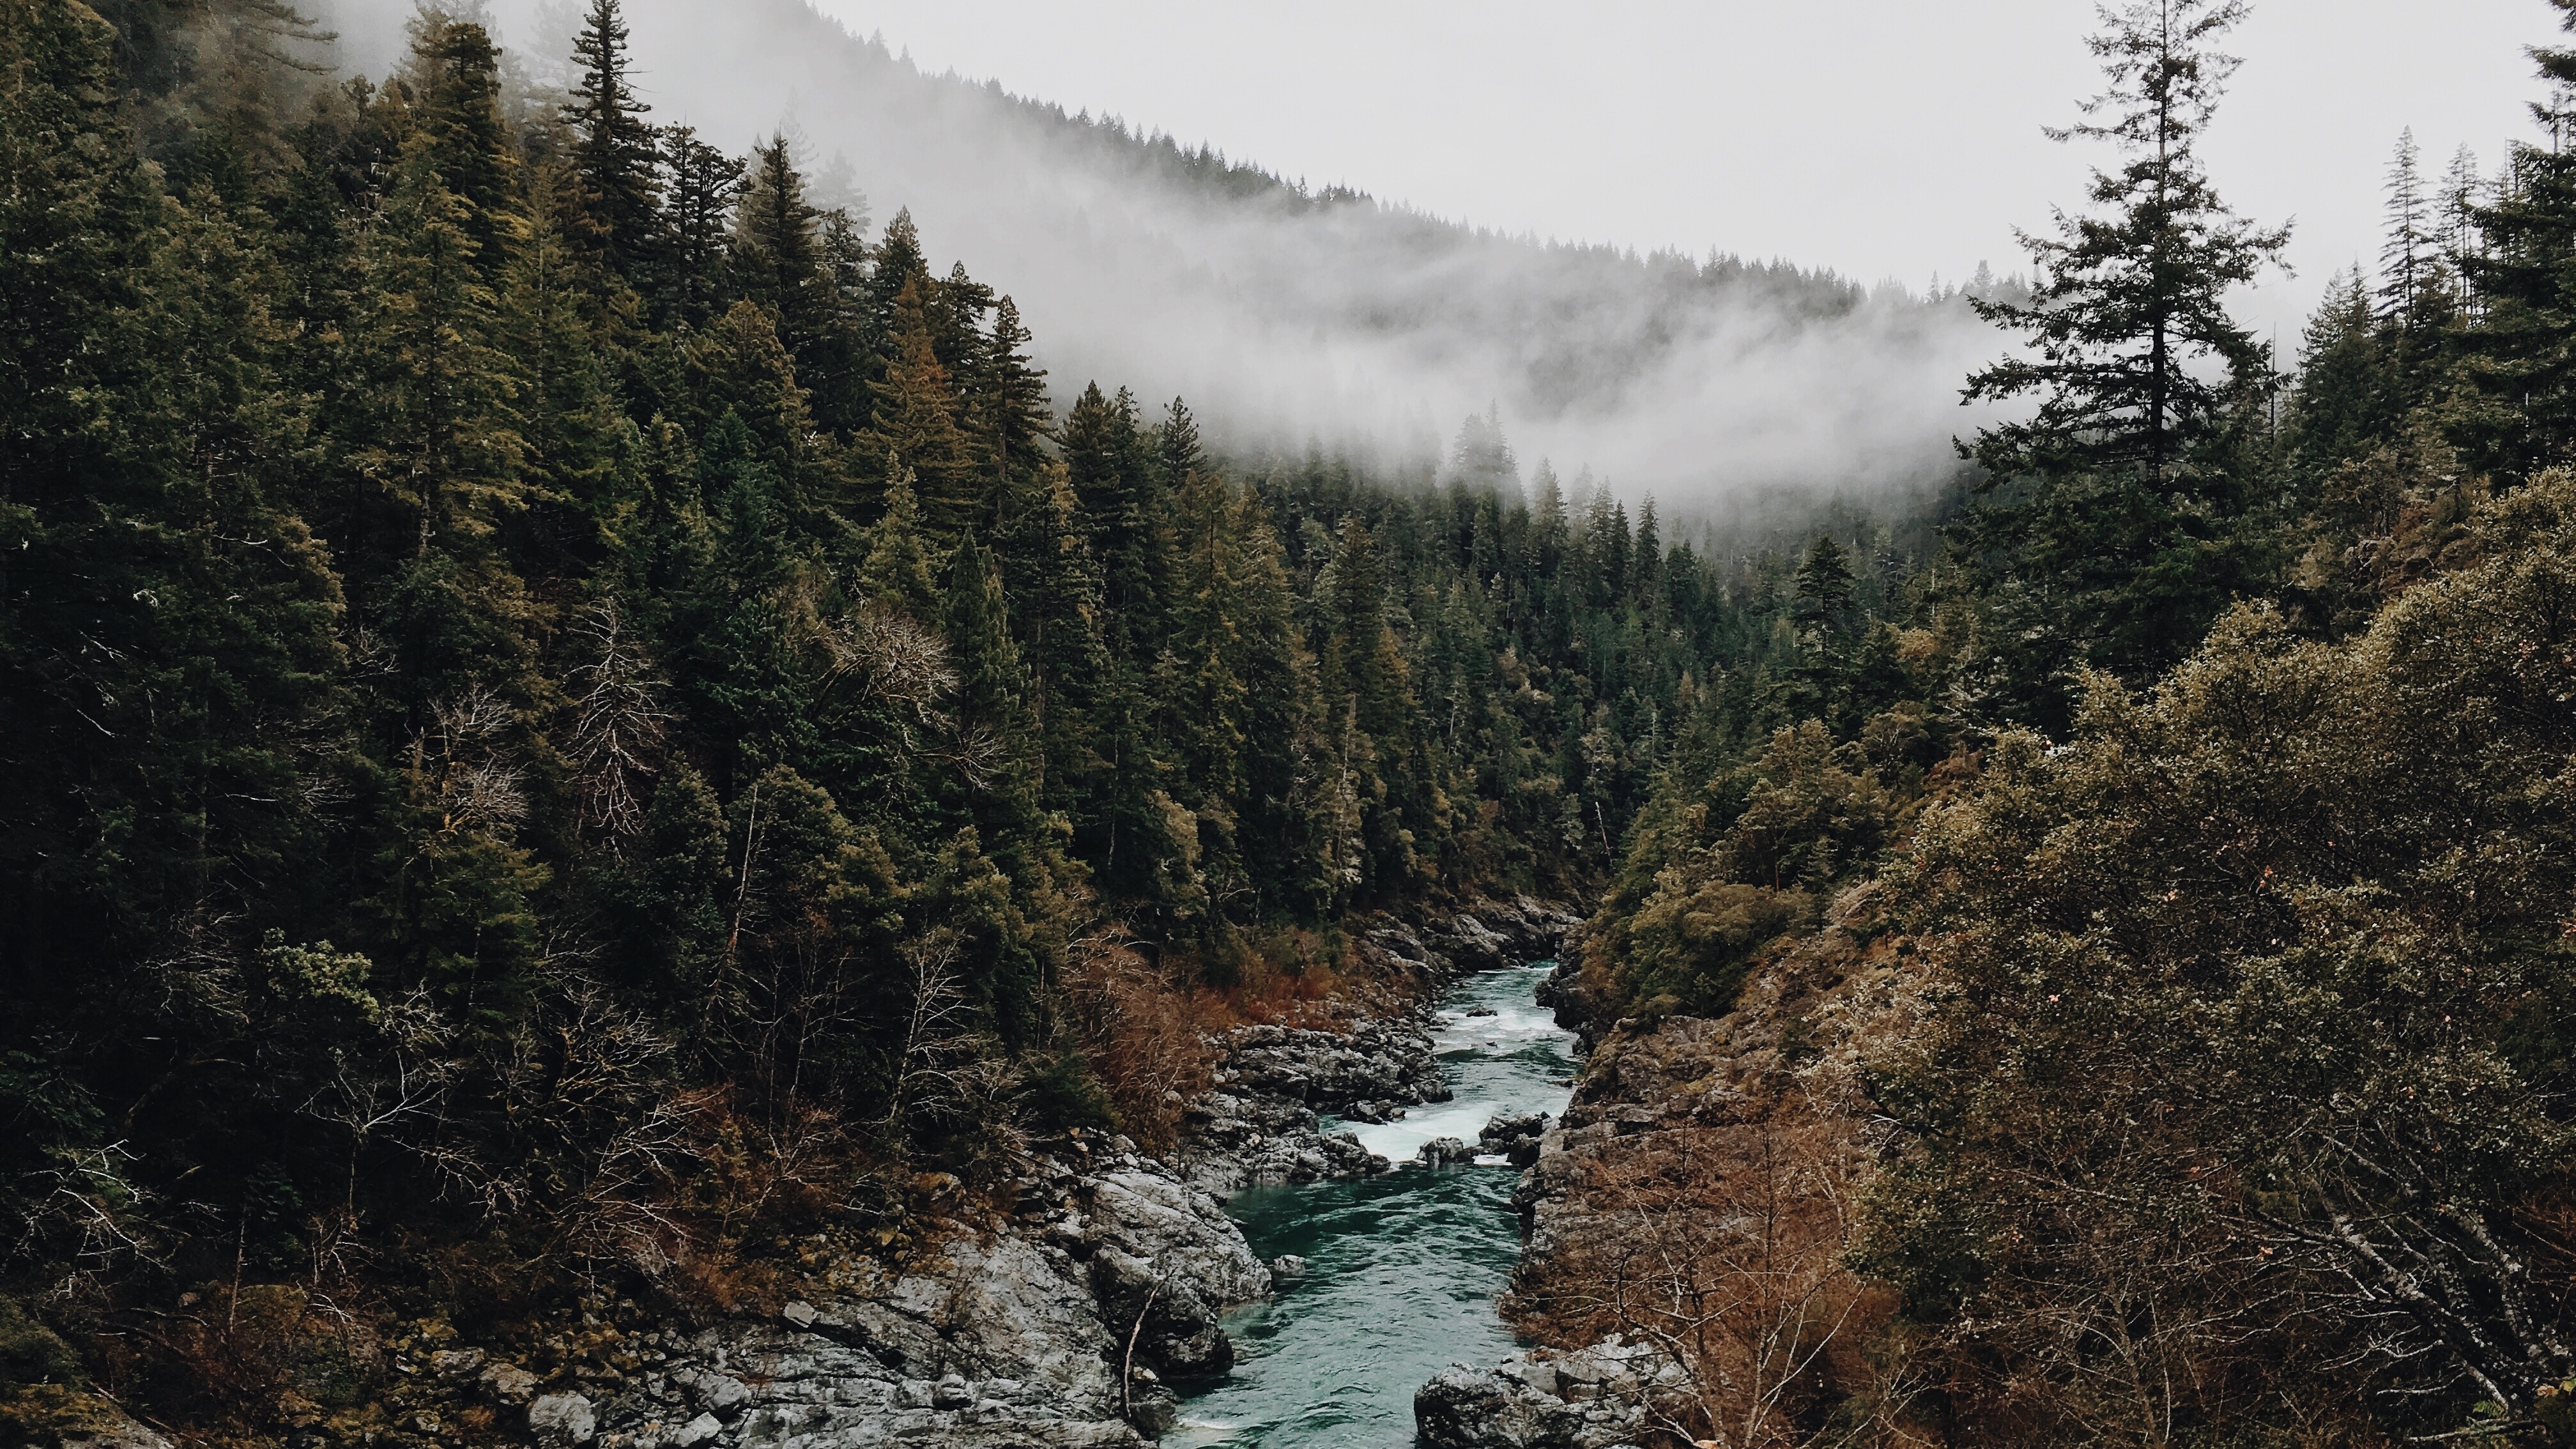
landscape, tree, water, nature, forest, creek, wilderness, walking, mountain, snow, fog, mist, trail, lake, adventure, isolated, river, valley, mountain range, remote, wild, stream, autumn, rapid, rugged, gorge, isolation, fir, ridge, waterway, trees, woods, pines, conifers, water feature, stark, remoteness, landform, pine trees, mountain pass, geographical feature, atmospheric phenomenon, mountainous landforms, geological phenomenon